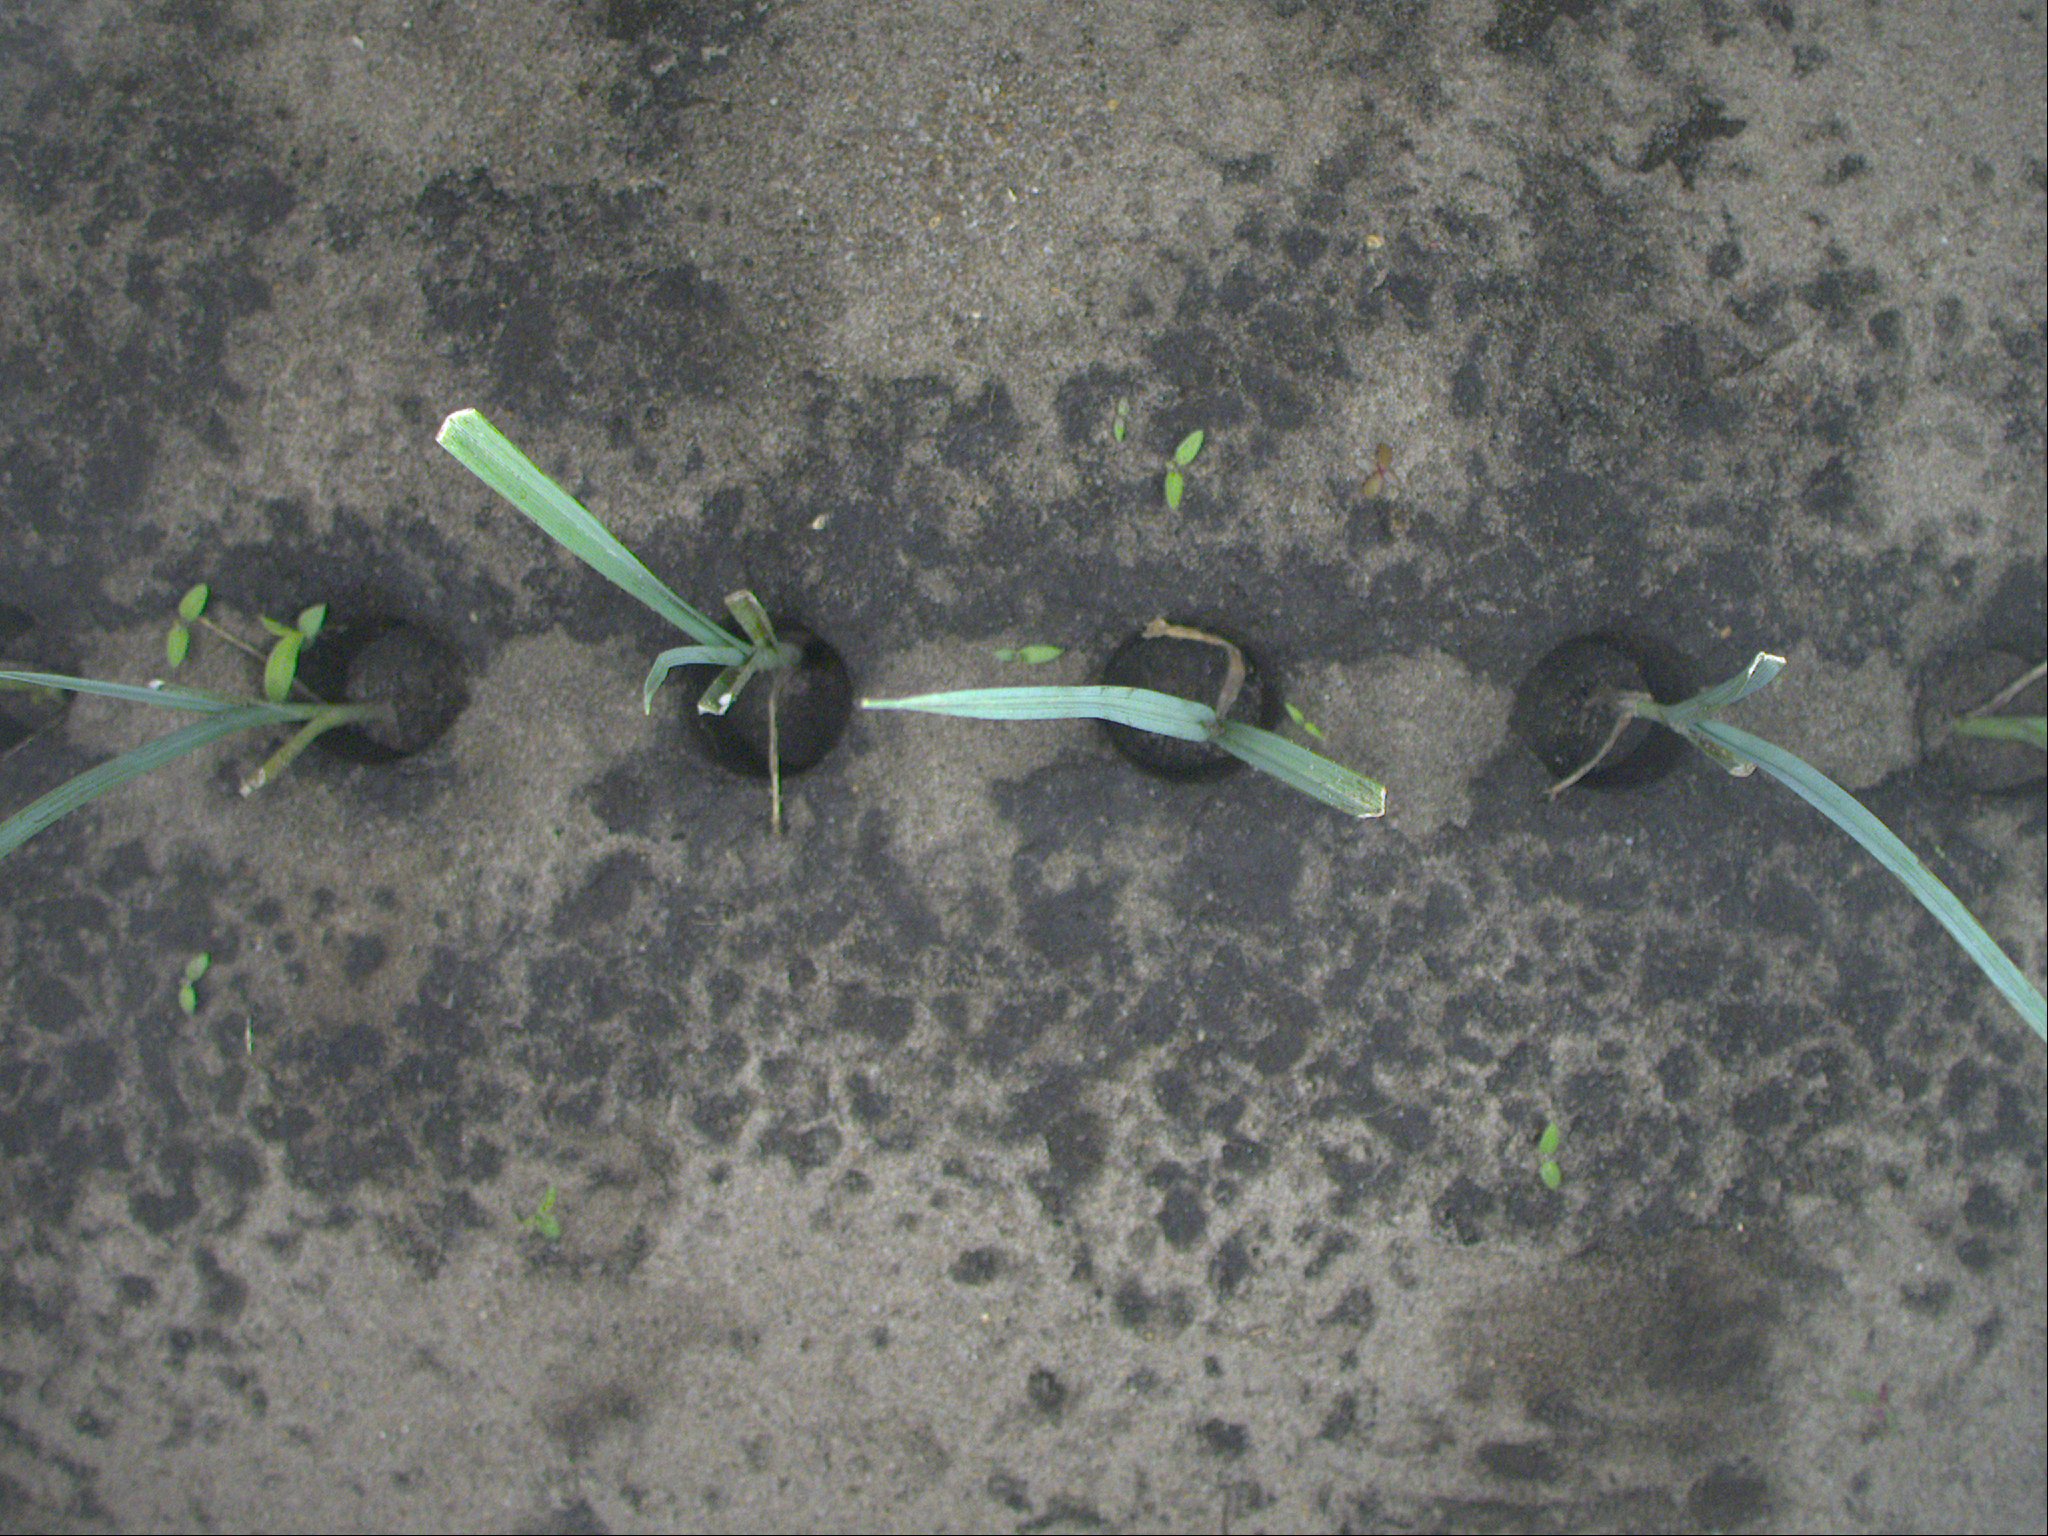
Crop: leek
Objects: leek, leek, leek, leek, stem_leek, stem_leek, stem_leek, stem_leek, stem_leek